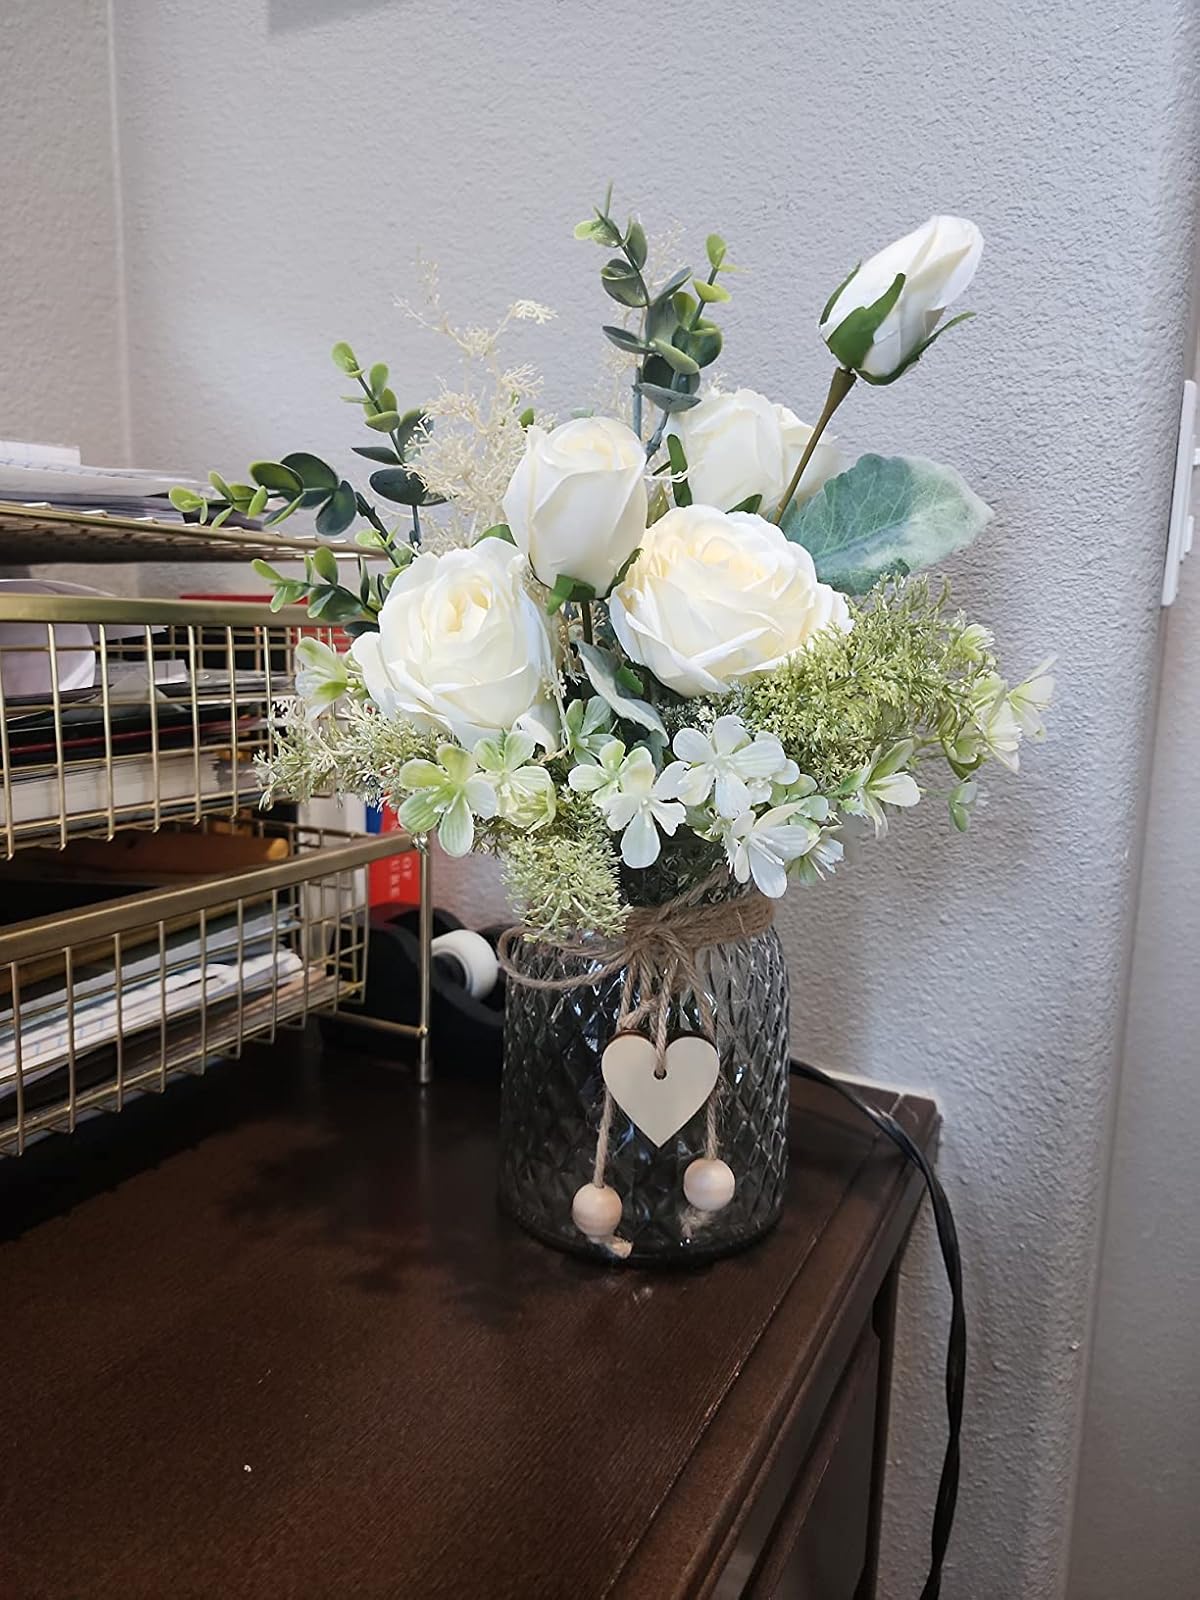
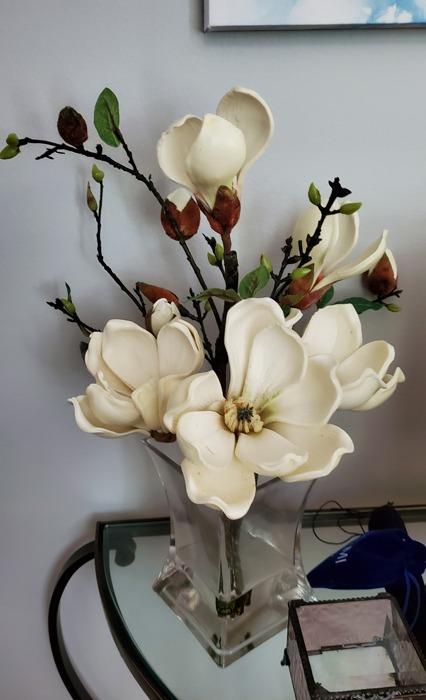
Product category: vase
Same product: no